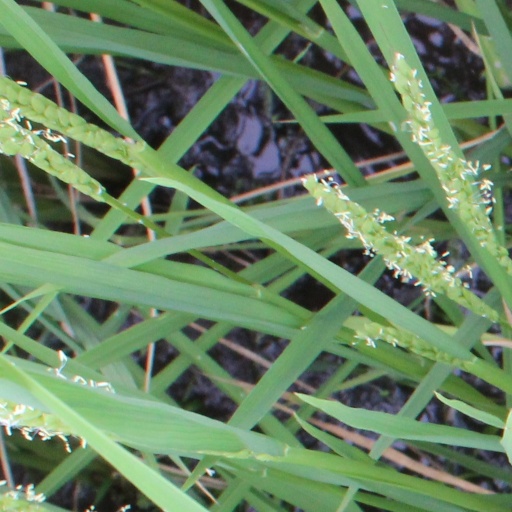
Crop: rice